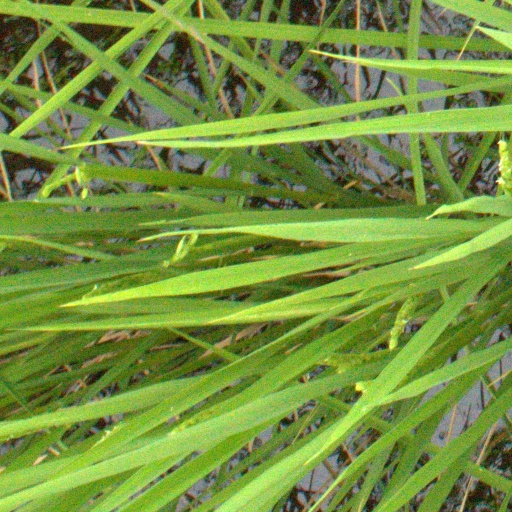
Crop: rice